Fran Manzanara

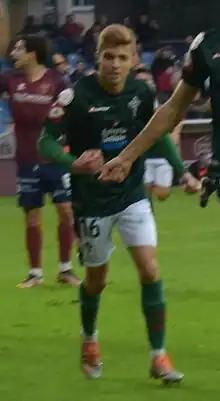
Manzanara with Racing Ferrol in 2022

Francisco Jesús "Fran" López de la Manzanara Delgado (born 12 September 1996) is a Spanish footballer who plays as either a central defender or a defensive midfielder for Hungarian club Debreceni VSC.